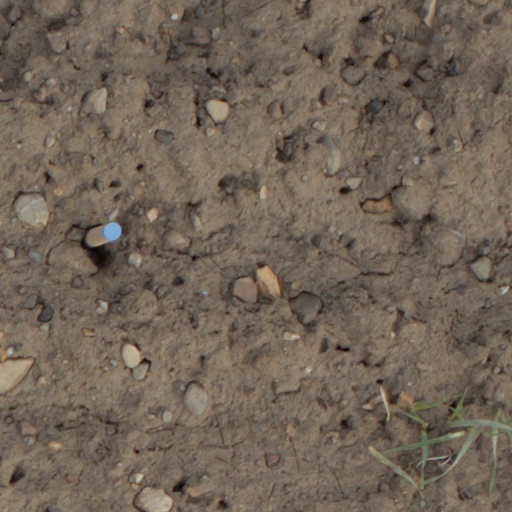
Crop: wheat